Citroën e-Berlingo

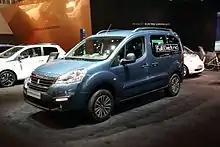
Peugeot Partner Tepee Electric at Geneva 2017

In 2010, PSA and Mitsubishi announced they were jointly developing LCV EVs. An all-new Citroën Berlingo Electric light commercial panel van was shown at the Hanover Motor Show in September 2012. At the same time, PSA Group sibling Peugeot unveiled a rebadged version as the Peugeot Partner Electric. Citroën and Peugeot had been selling rebadged versions of the battery-electric Mitsubishi i-MiEV as the C-Zero and iOn, respectively; the drivetrain of the Berlingo / Partner Electric was similar to the i-MiEV.